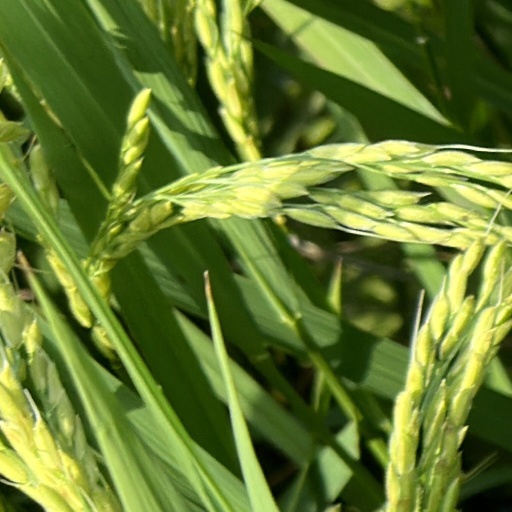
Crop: rice